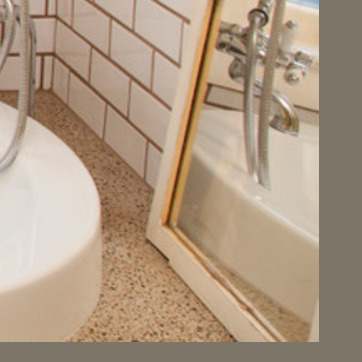
Material: mirror